Kanjuruhan Stadium disaster

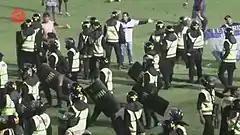
Security officials and policemen forcing supporters off the ground

On 1 October 2022, a fatal crowd crush occurred following an association football match at Kanjuruhan Stadium in Malang Regency, East Java, Indonesia. Following a loss by home side Arema to their rivals Persebaya Surabaya, around 3,000 Arema supporters invaded the pitch. Police said that the rioting supporters attacked the players and the team officials. The police attempted to protect the players and stop the riot, but the crowds clashed with security forces. In response, riot police units deployed tear gas, which triggered a stampede of people in the stadium trying to escape the gas. A crush formed at one exit, resulting in fans being asphyxiated.